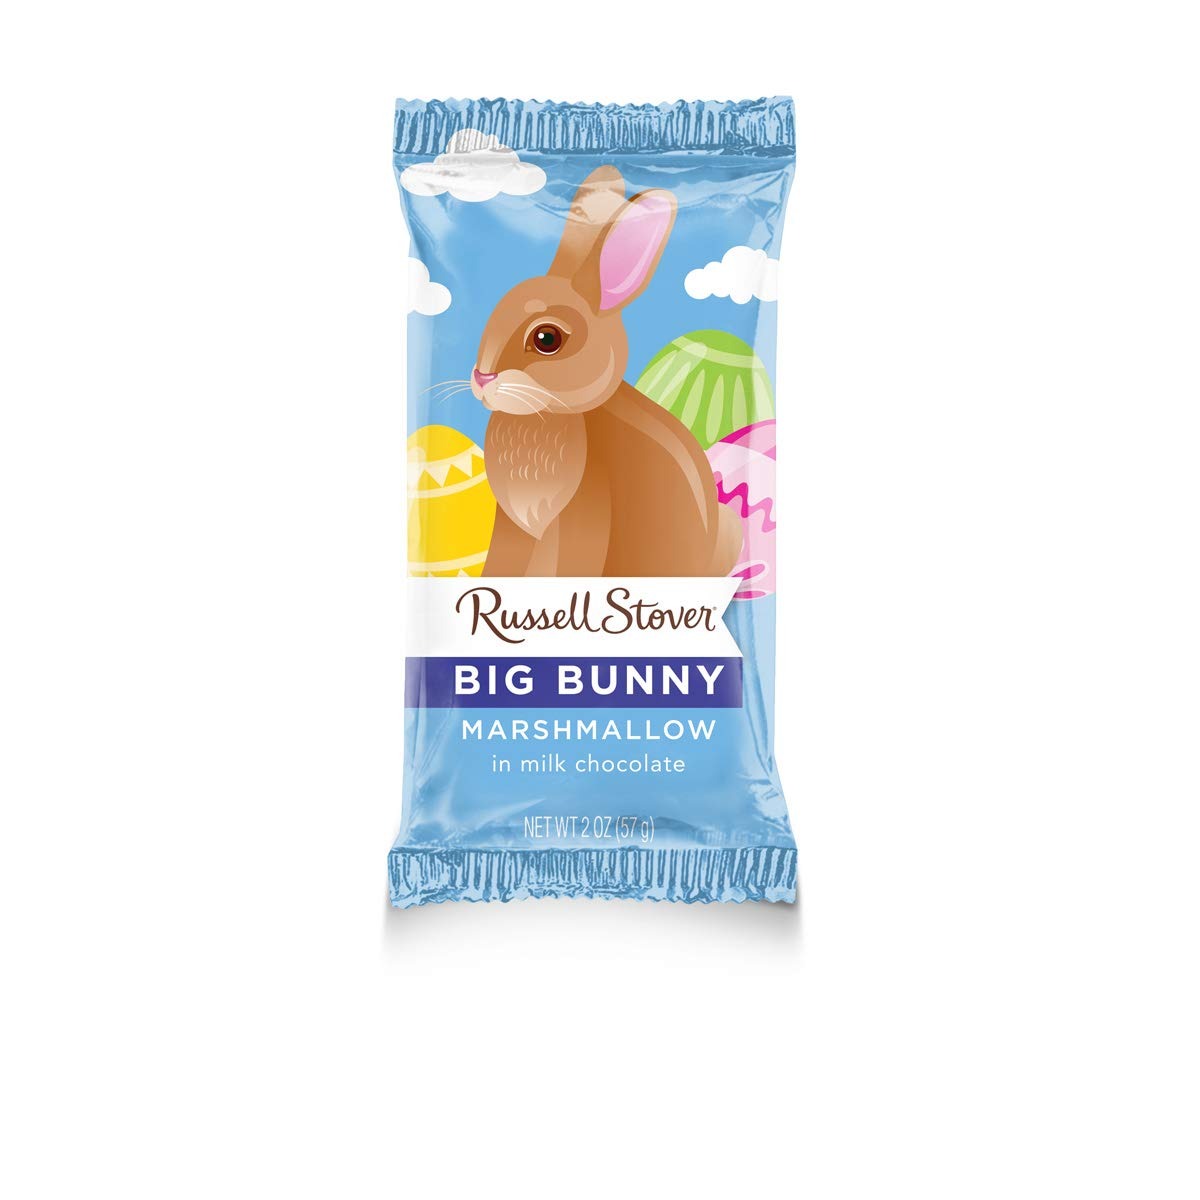
Item Name: Russell Stover Marshmallow Rabbit Covered in Milk Chocolate, 2 oz
Bullet Point 1: Fluffy Bunny-Shaped Marshmallow Coated In A Milk-Chocolate Coating.
Bullet Point 2: A Sweet Treat You Won't Be Able To Resist!
Bullet Point 3: A Lovely Addition To Easter & Gift Baskets, Goodie Bag, ect.
Bullet Point 4: Grab Your Delicious Easter Bunny Before It's Too Late!
Product Description: Fluffy Bunny-Shaped Marshmallow Coated In A Milk-Chocolate Coating. A Sweet Treat You Won't Be Able To Resist! A Lovely Addition To Easter & Gift Baskets, Goodie Bag, ect. Grab Your Delicious Easter Bunny Before It's Too Late!
Value: 2.0
Unit: Ounce

Price: 4.08